Still life paintings by Vincent van Gogh (Paris)

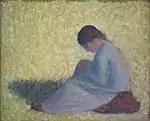
Georges Seurat, "Farm Girl Sitting in a Meadow", c. 1882–1883, Solomon R. Guggenheim Museum

From his days in the Netherlands Van Gogh became familiar with Delacroix's color theory and was fascinated by color. While in Nuenen Van Gogh became familiar with Michel Eugène Chevreul's laws in weaving to maximize the intensity of colors through their contrast to adjacent colors.